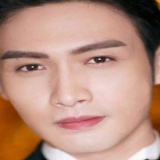
diễn viên Trương Bân Bân